J. Carson Mark

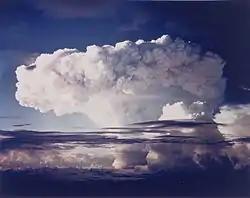
The Ivy Mike nuclear test, November 1952

When it came to testing the design in the Ivy Mike nuclear test, Mark again had a crucial go-between role. Bradbury placed Marshall Holloway in charge, but Holloway and Teller did not get along. Mark later recalled that: